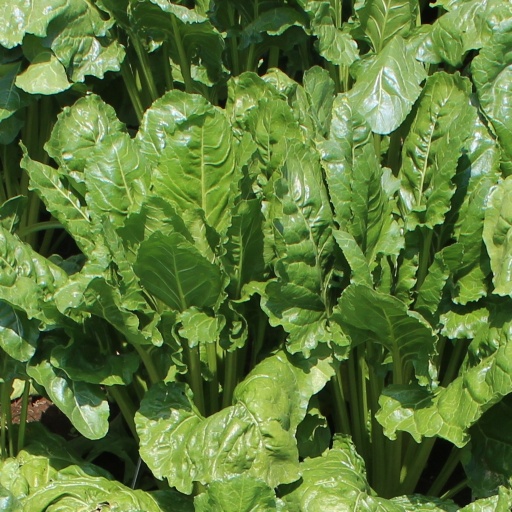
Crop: sugar beet